Chicago Teachers' Federation

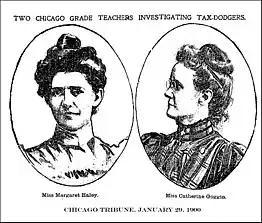

Under the leadership of Haley and Goggin, the CTF struggled for women's suffrage, for women's rights within the labor movement, and for the right of woman workers to earn as much as their male counterparts. The CTF also launched a successful campaign against corporate tax evasion, the compensation for which was used to pay back salaries upon which the city had reneged.